Terrell Stoglin

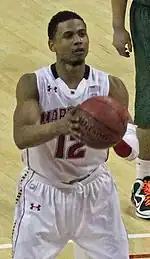
Stoglin with Maryland in 2012

Stoglin emerged as one of the nation's most prolific scorers in the 2011–12 season. While not a complete surprise, his scoring, almost double the next highest scorer on the Terps' roster, has been a welcome asset to a rebuilding Maryland Terrapins squad.